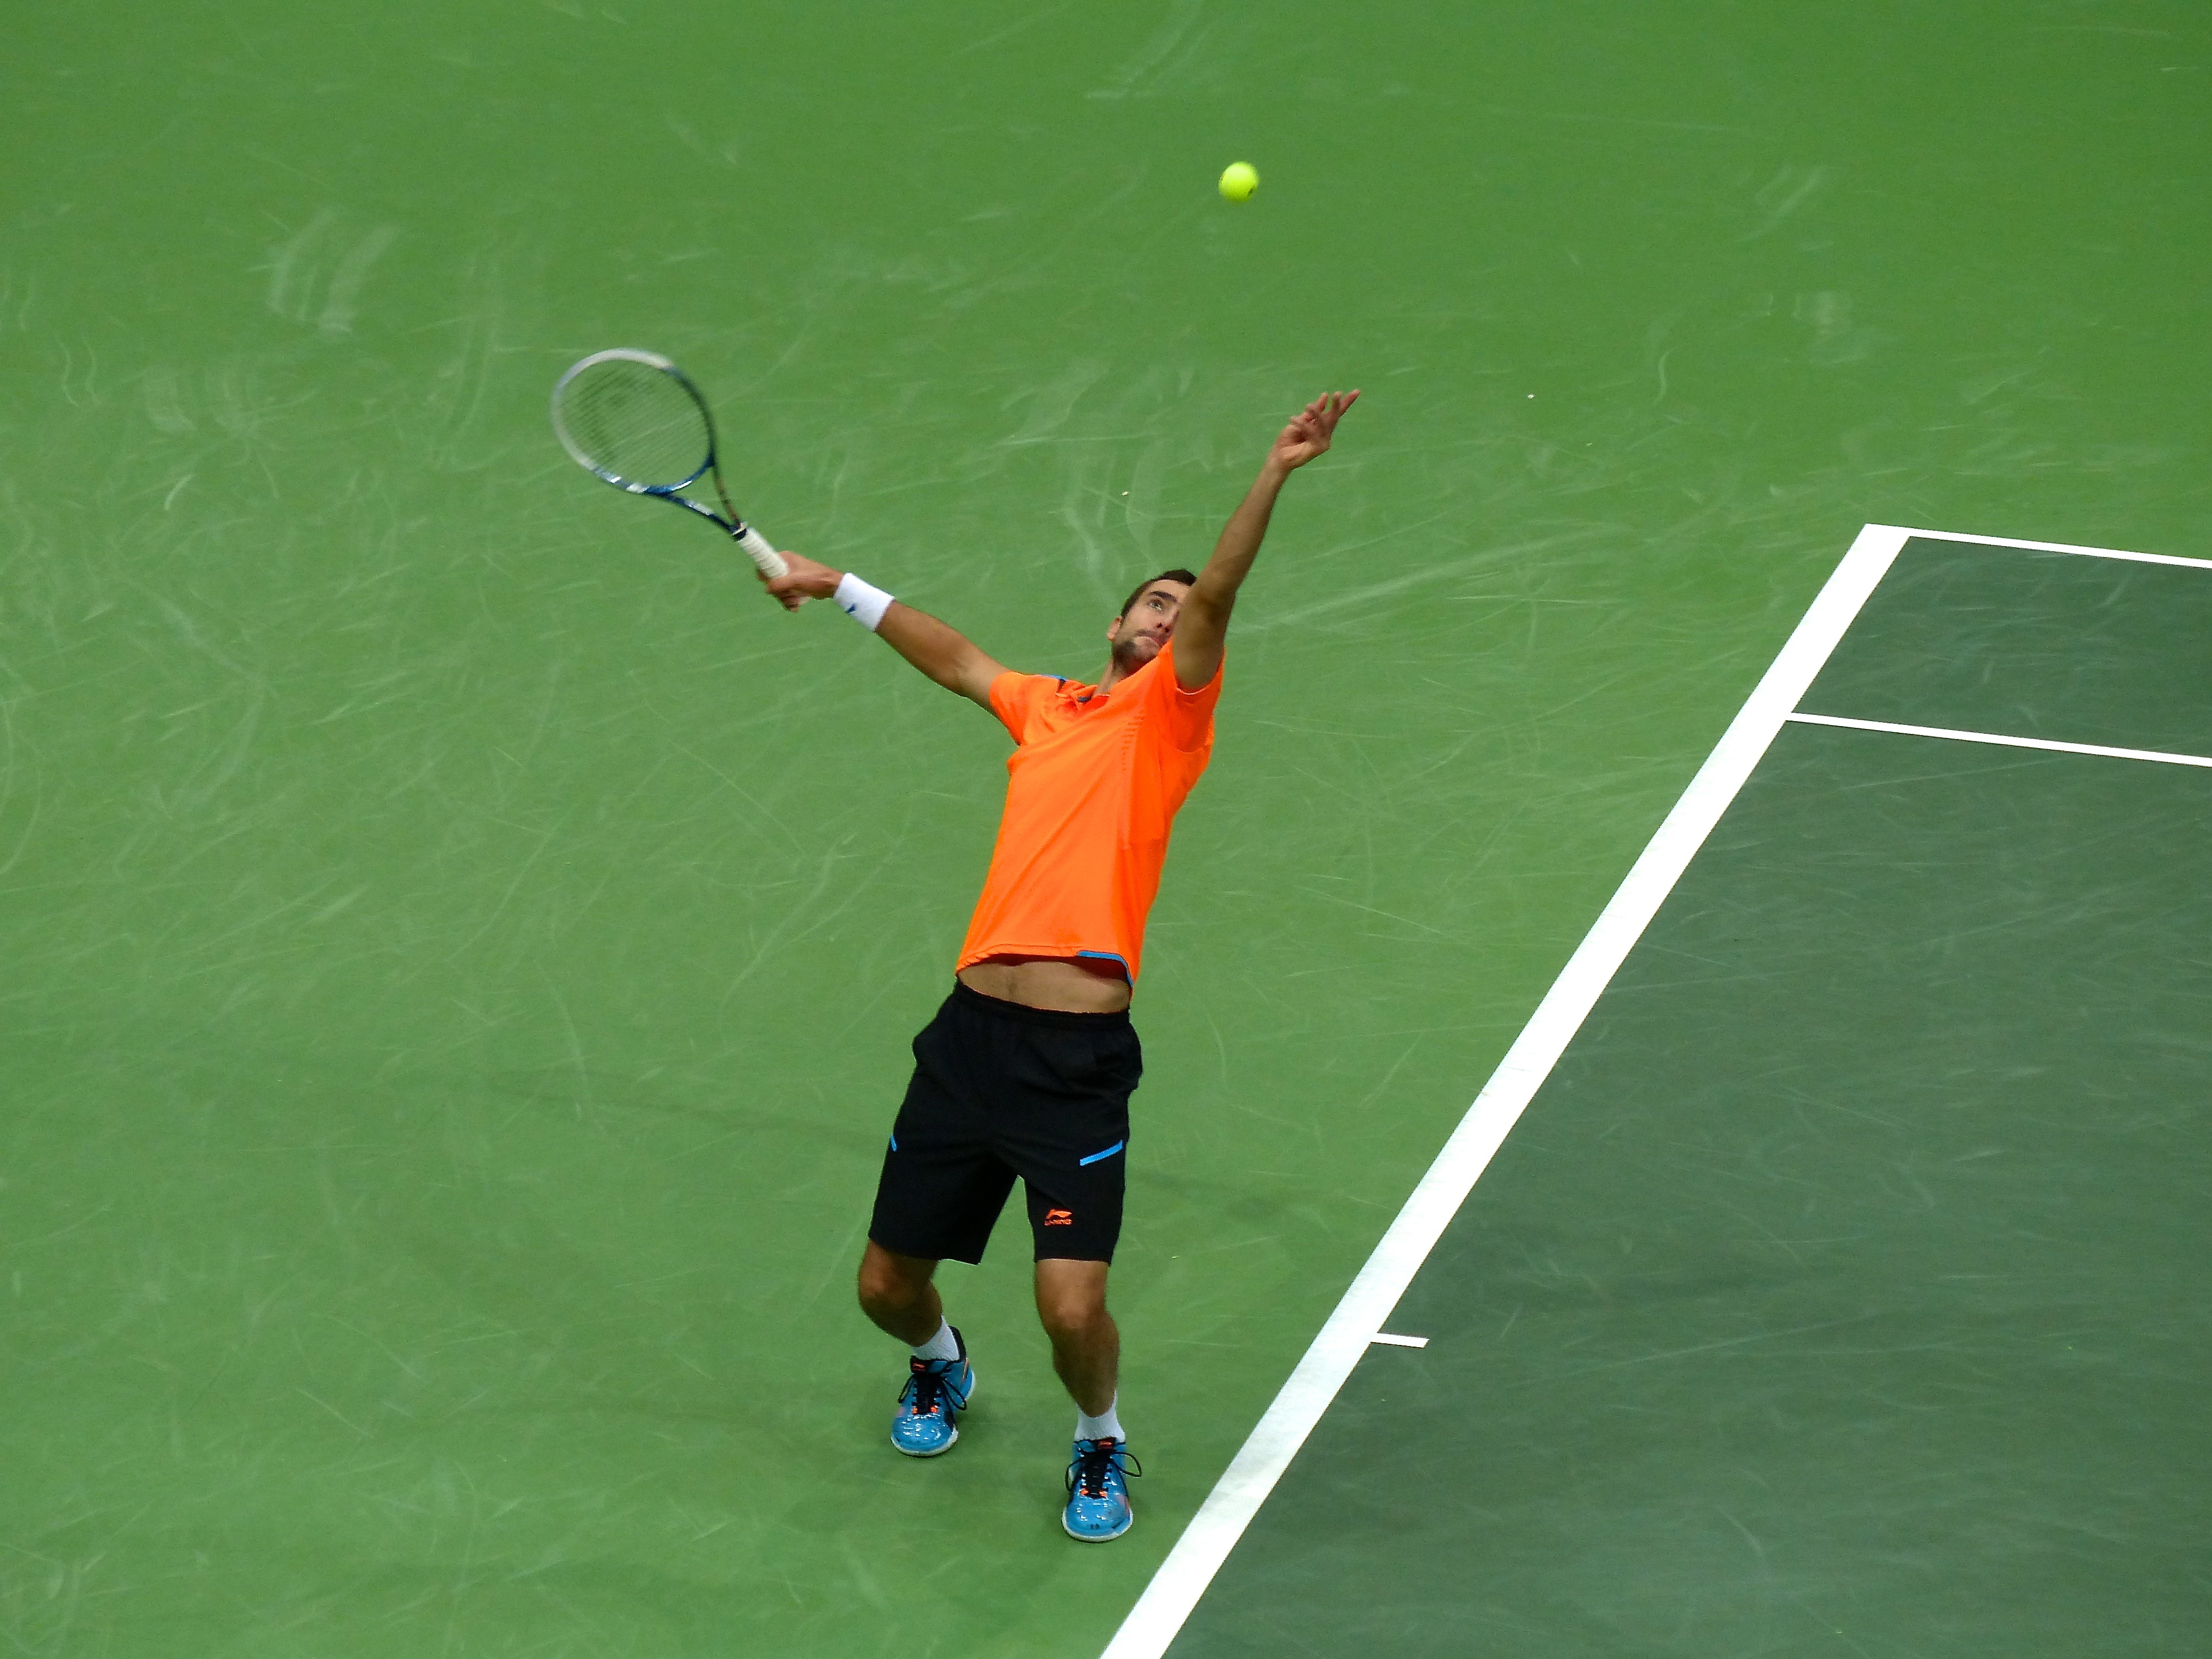
sport, player, competition, holland, netherlands, arena, rotterdam, tennis, sports, pro, atp, tournament, ahoy, serving, final, cilic, serve, ball game, tennis player, individual sports, racquet sport